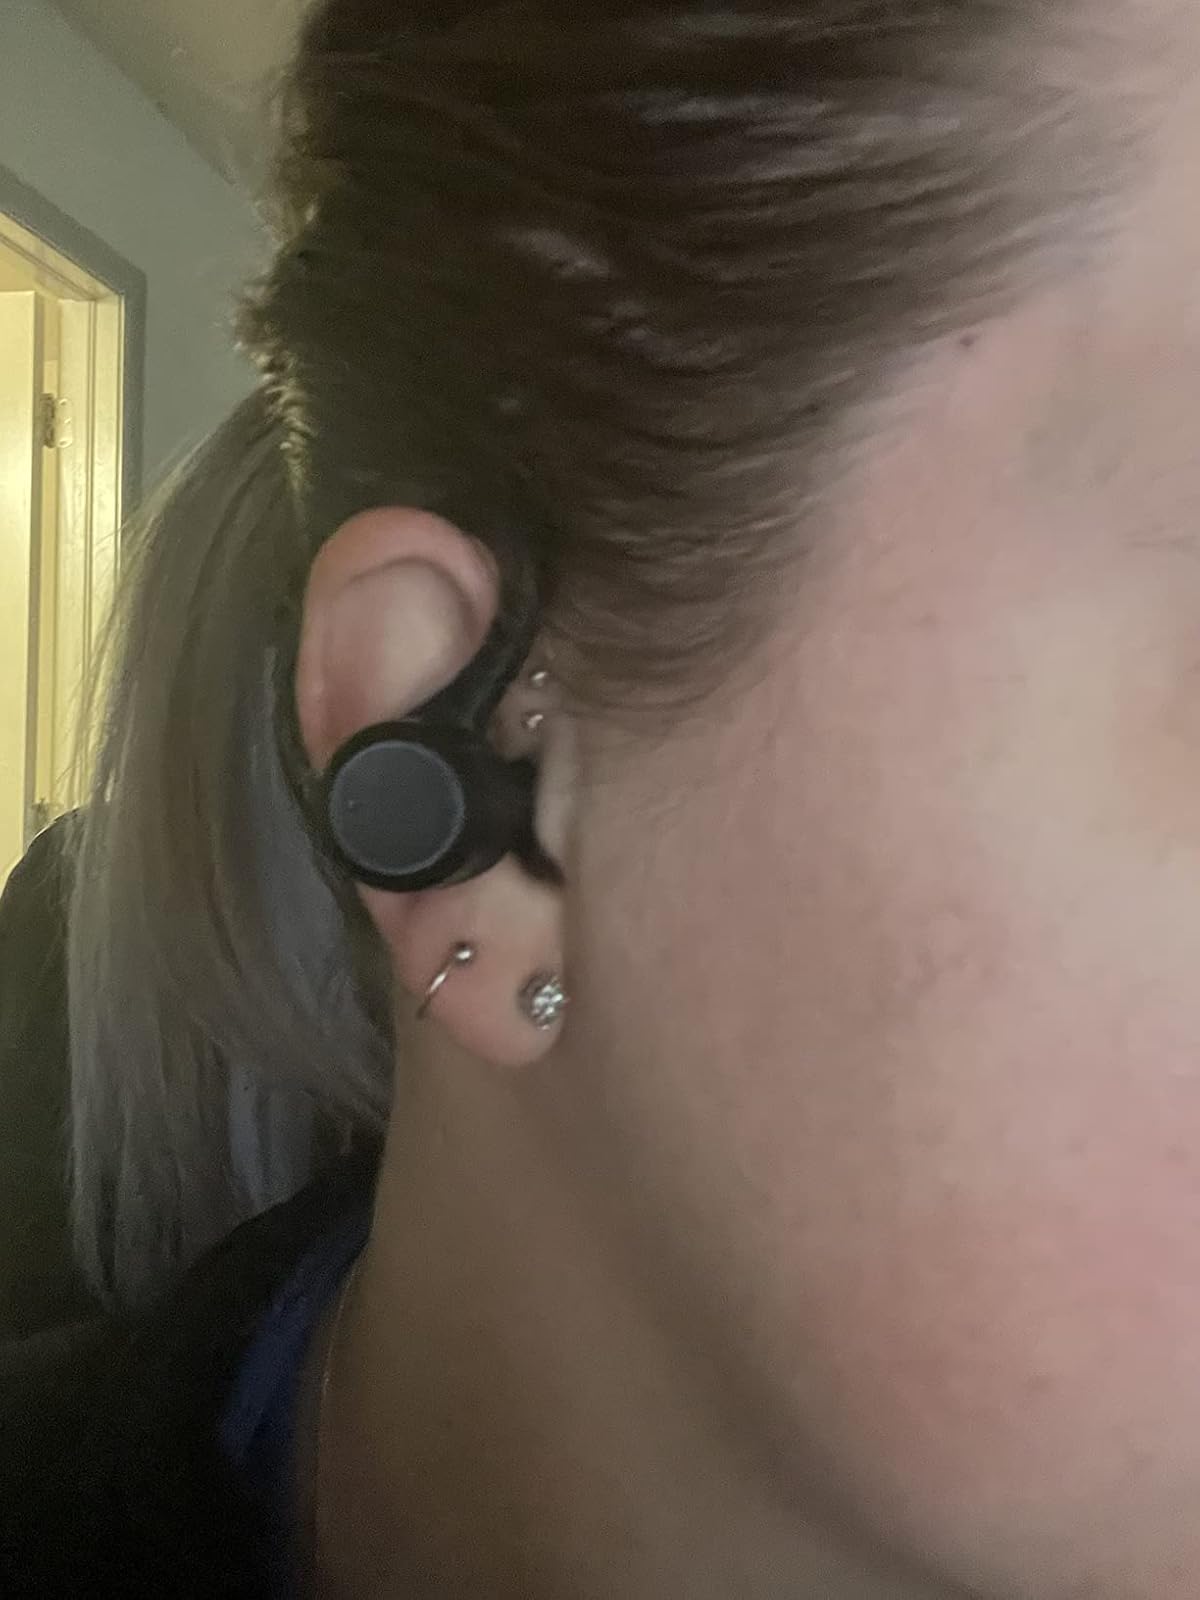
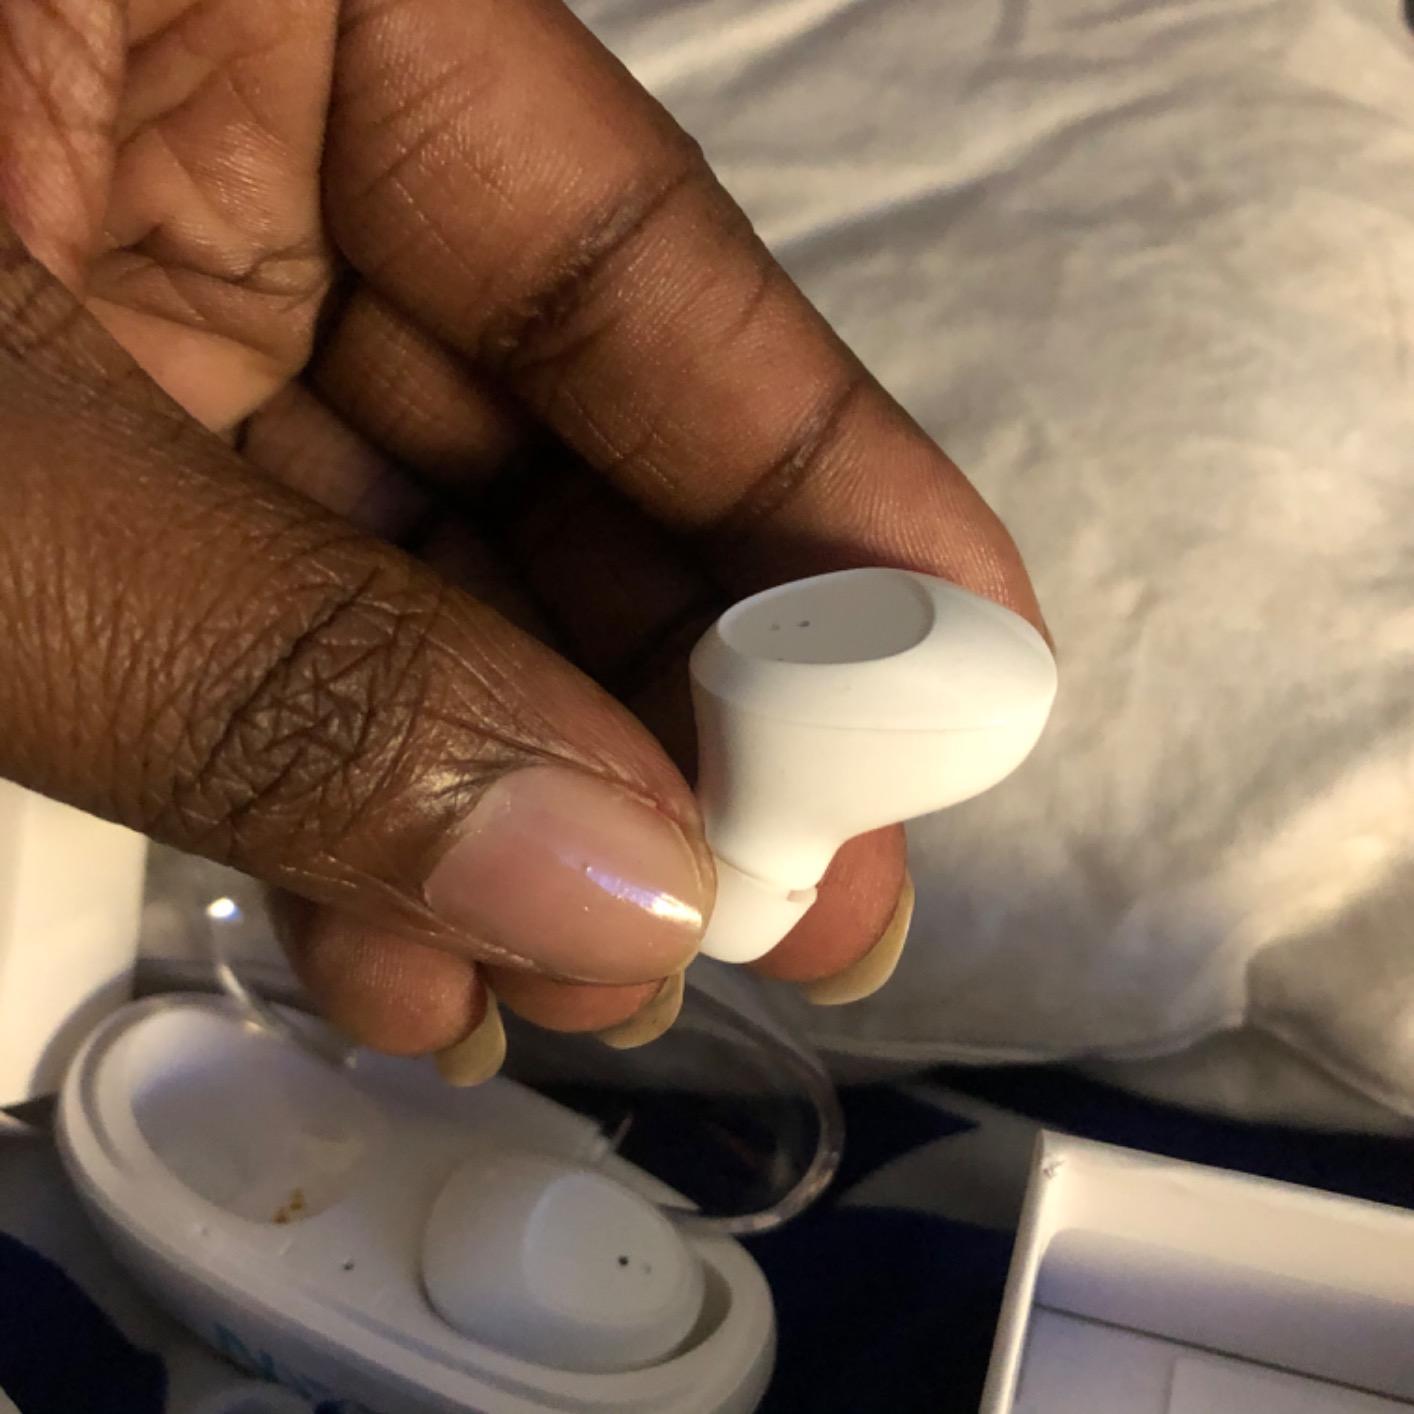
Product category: earbuds
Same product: no